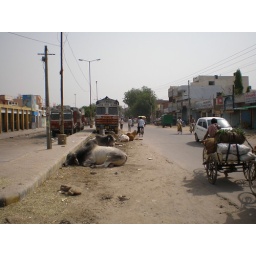
Two days after angry women blocked the roads in protest against water shortage (see newsletter no.5)